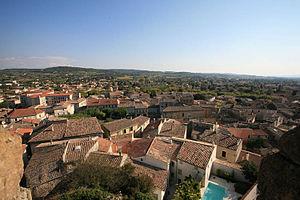
Valréas est une commune française, située dans le département de Vaucluse en région Provence-Alpes-Côte d'Azur.